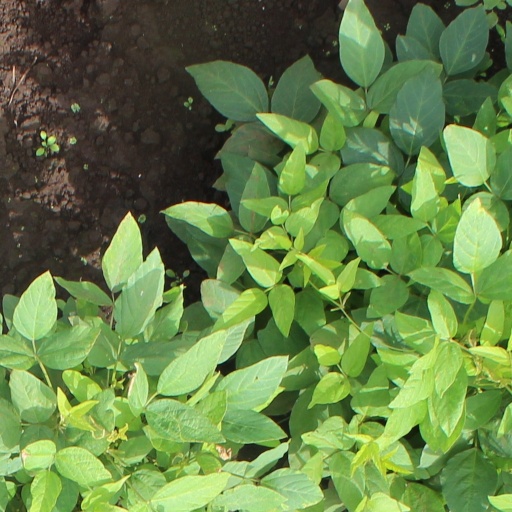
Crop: soybean